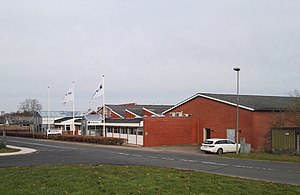
Stoholm / Historie / Stoholm-gruppen
Indkørsel til SP Moulding og Accoat
Indkørsel til SP Moulding og Accoat i Stoholm
Stoholm er en stationsby i Midtjylland med 2.556 indbyggere, beliggende 15 km sydøst for Skive, 28 km nord for Karup og 18 km vest for Viborg. Byen hører til Viborg Kommune i Region Midtjylland og er Viborg Kommunes tredjestørste by. I 1970-2006 var Stoholm kommunesæde for Fjends Kommune.